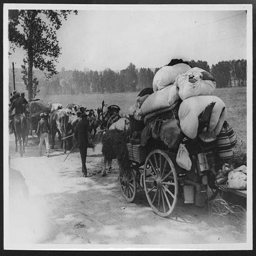
A horse drawn wagon driving down a dirt road.
In an old black and white photo, carriages are being packed and pulled.
Old convoy of people trekking with carts and horses
a line of people that have horse and wagons
An overloaded wagon is pulled along a dirt road.